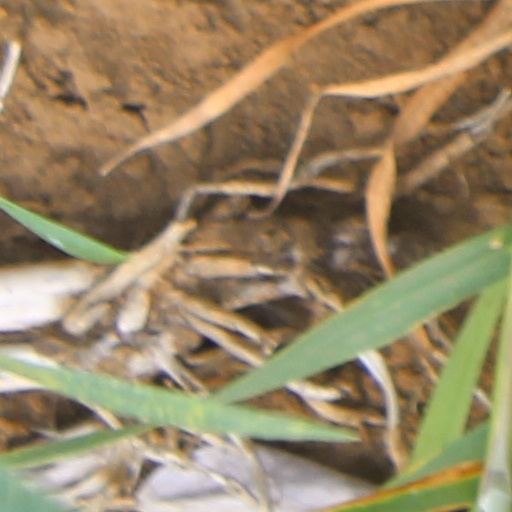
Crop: wheat